USRA 0-6-0

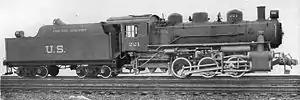
New York Central (Chicago Junction) 221

The USRA 0-6-0 was a USRA standard class of steam locomotive designed under the control of the United States Railroad Administration, the nationalized railroad system in the United States during World War I. This was the standard light switcher locomotive of the USRA types, and was of 0-6-0 wheel arrangement in the Whyte notation, or "C" in UIC classification.